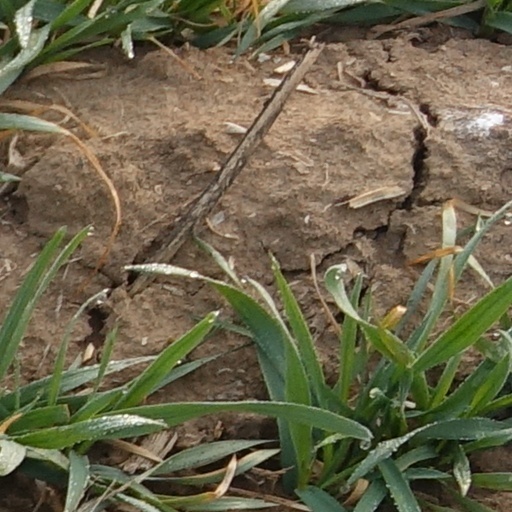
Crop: wheat